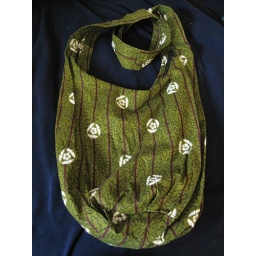
single layered so its thinner, also this bag is kinda darker green than in the pic